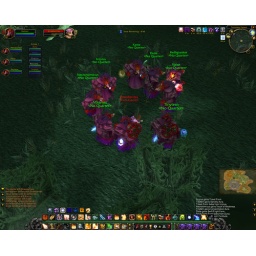
Our bird raid in Terokkar forest